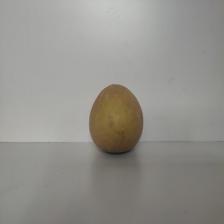
Size: Large